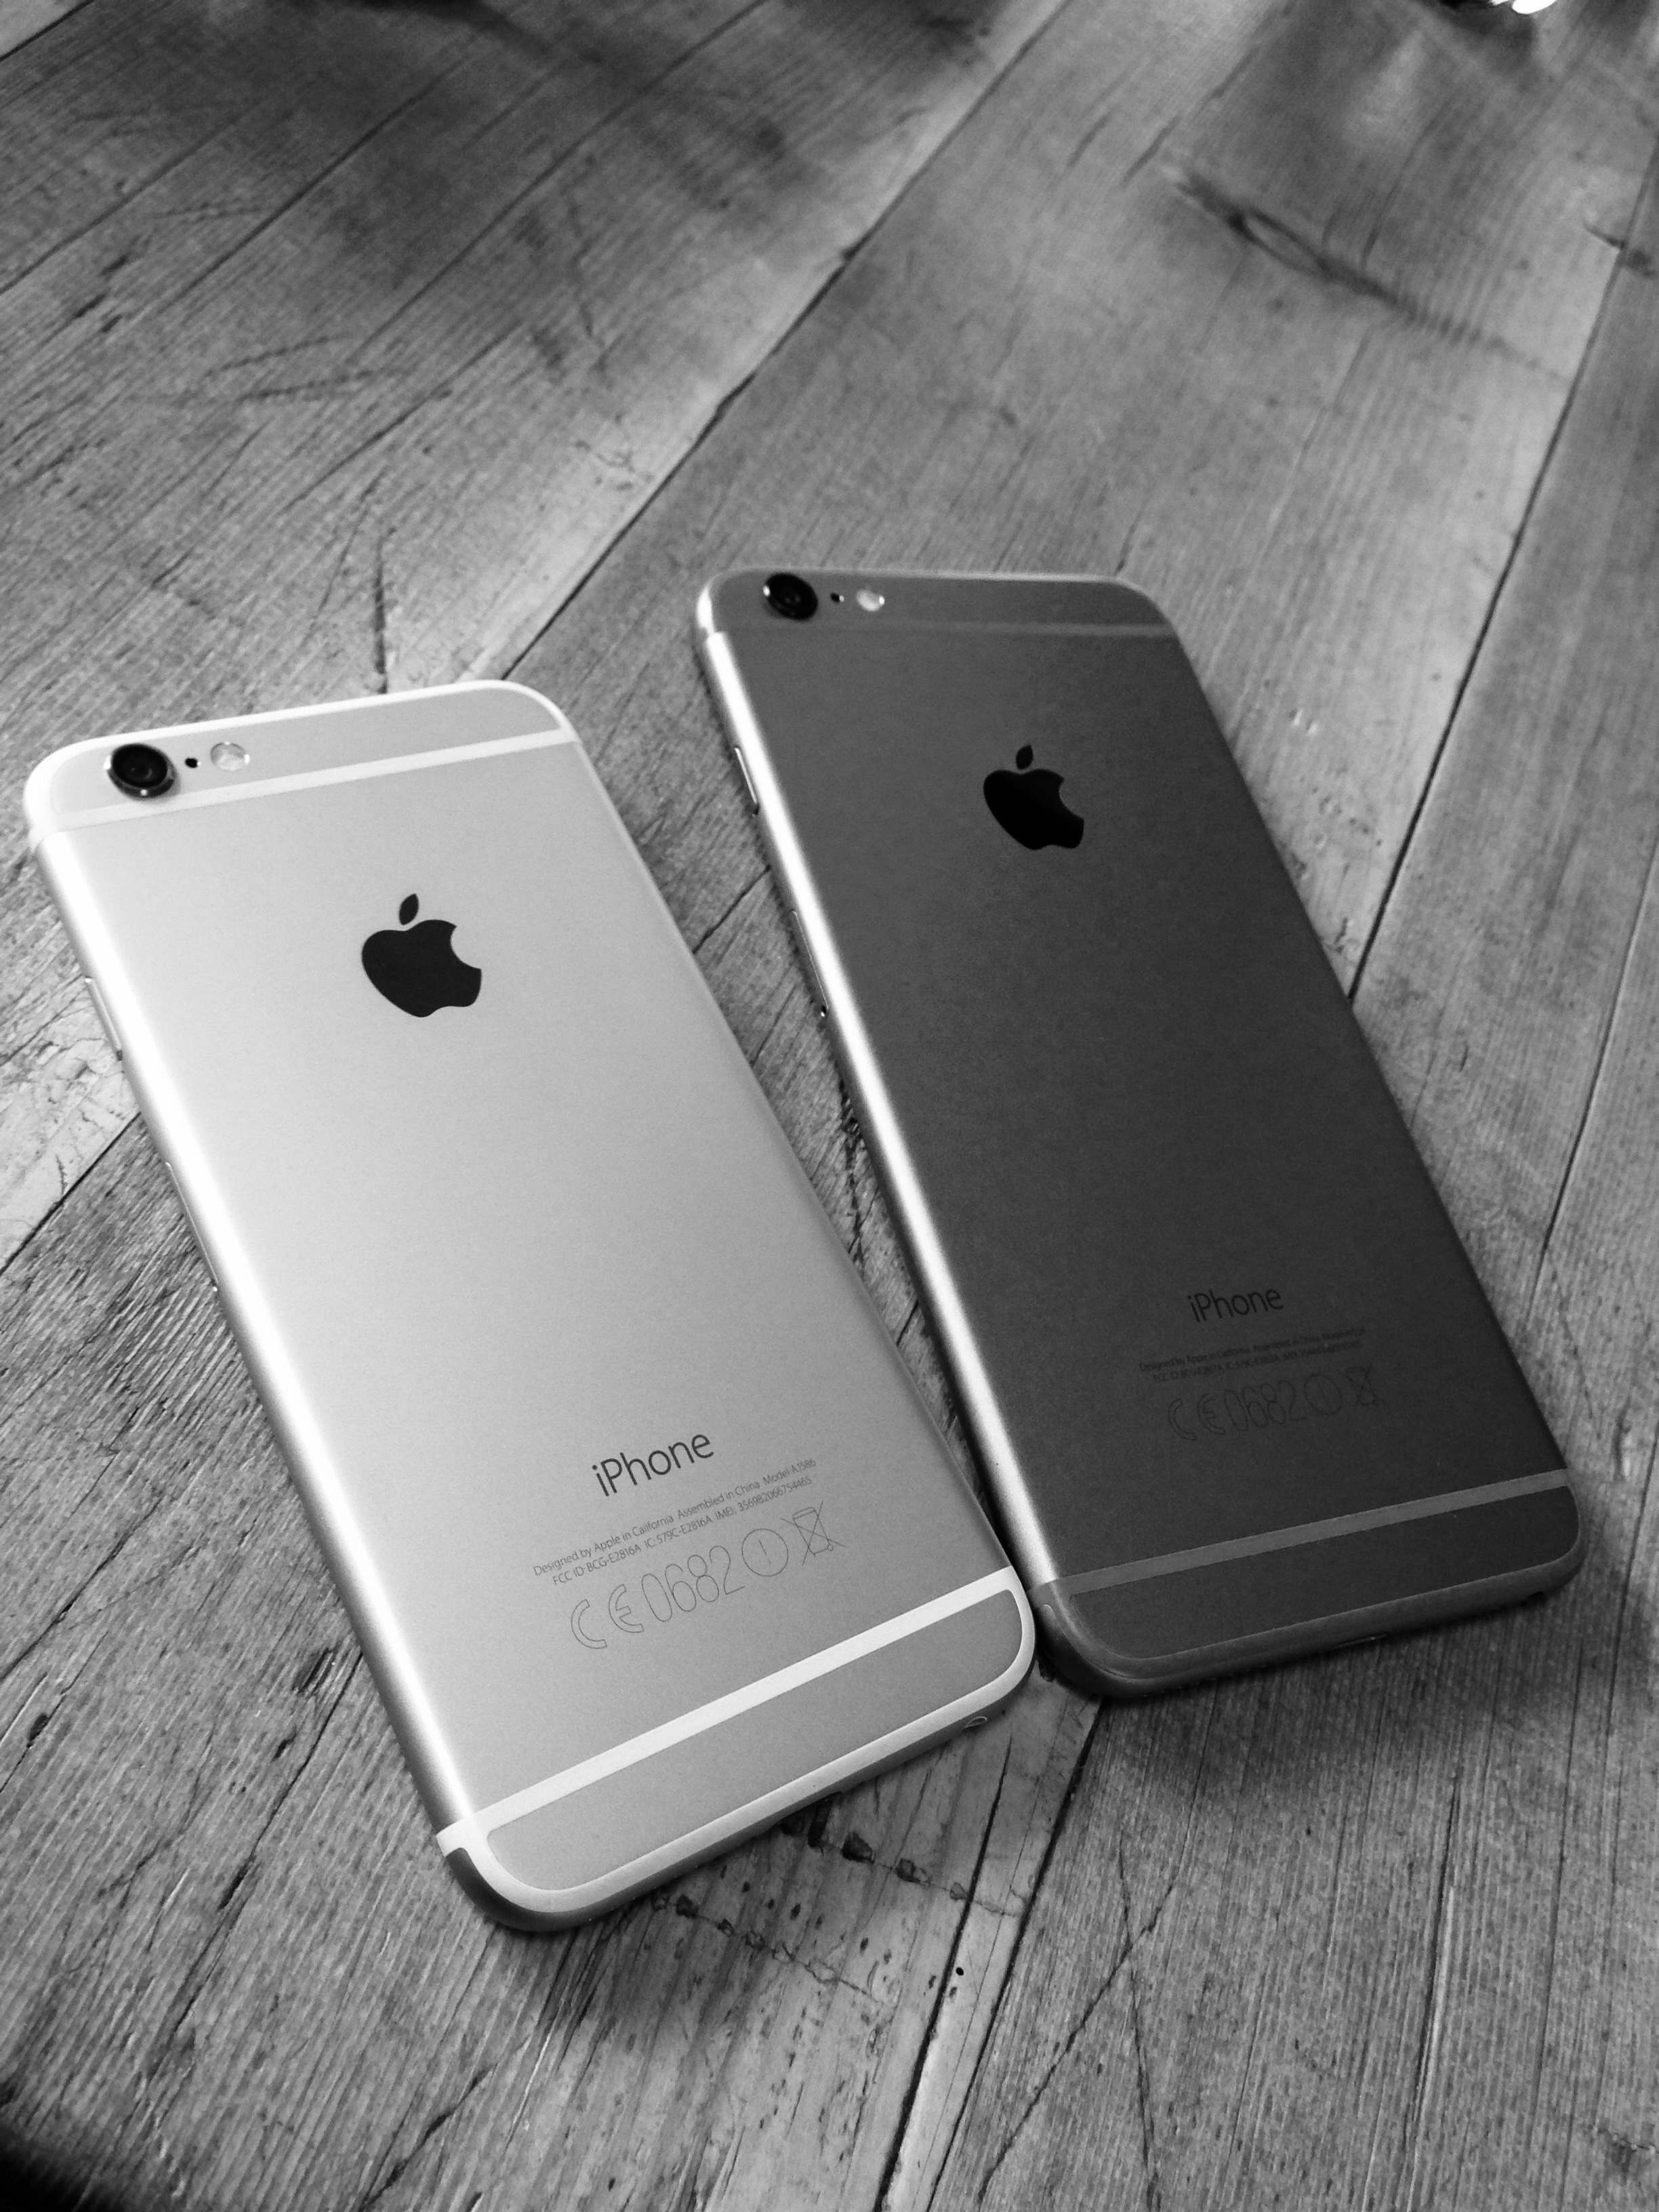
smartphone, apple, black and white, technology, white, telephone, gadget, black, monochrome, mobile phone, brand, electronics, ios, monochrome photography, ajfoun, portable communications device, communication device